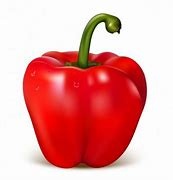
Label: capsicum